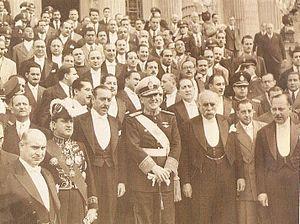
1946 est une année commune commençant un mardi.